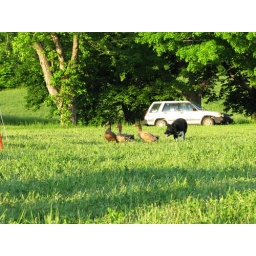
Columbia Land Conservancy annual barbecue.Duck herding! The best thing I've ever watched while sitting in the grass drinking beer.